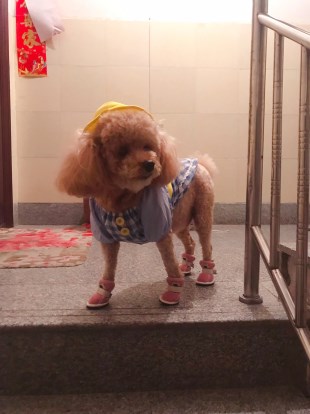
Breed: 7449-n000128-teddy